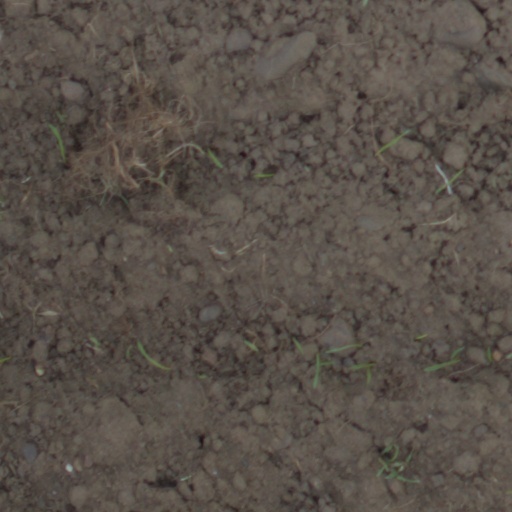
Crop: wheat